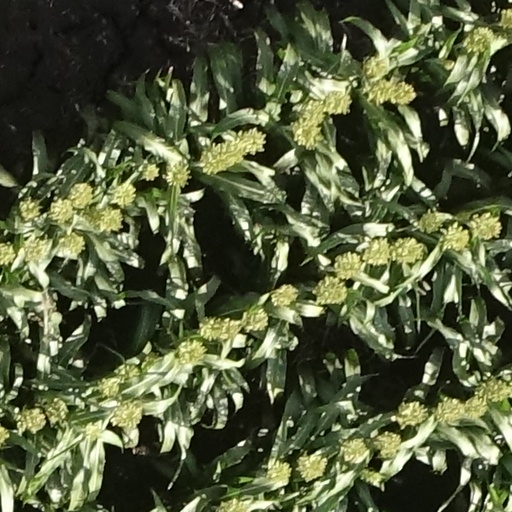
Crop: sorghum